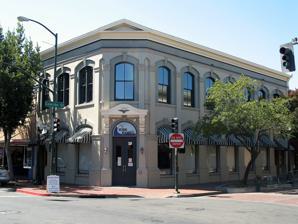
Building: Old Napa Register Building
Country: United States of America
Year built: 1905
United States historic place Old Napa Register Building U.S. National Register of Historic Places Photo from 2010 Location 1202 1st St., Napa, California Coordinates 38°17′56″N 122°17′10″W / 38.29889°N 122.28611°W / 38.29889; -122.28611 Area 0.6 acres (0.24 ha) Built 1905 Architect Turton,L.M. NRHP reference No. 82002213 Added to NRHP February 19, 1982 The Old Napa Register Building , at 1202 1st St. in Napa, California , was built in 1905.  It was listed on the National Register of Historic Places in 1982. The Napa Register , founded in 1863 as a weekly, is Napa County 's largest newspaper.  It began daily publication in 1872. George Milton Francis became sole owner and publisher in 1876 and ran it until the 1920s when his son, George R. Francis, took over. To erect the building, Francis bought the property at Coombs and First Streets in 1904, when it was relatively far from the downtown, and was reportedly advised that was a poor idea.  However other businesses followed and the direction of Napa's commercial development switched from north–south along Main St. to east–west along First. It was designed by architect L.M. Turton . In early years, the second floor was leased as a dance studio. References